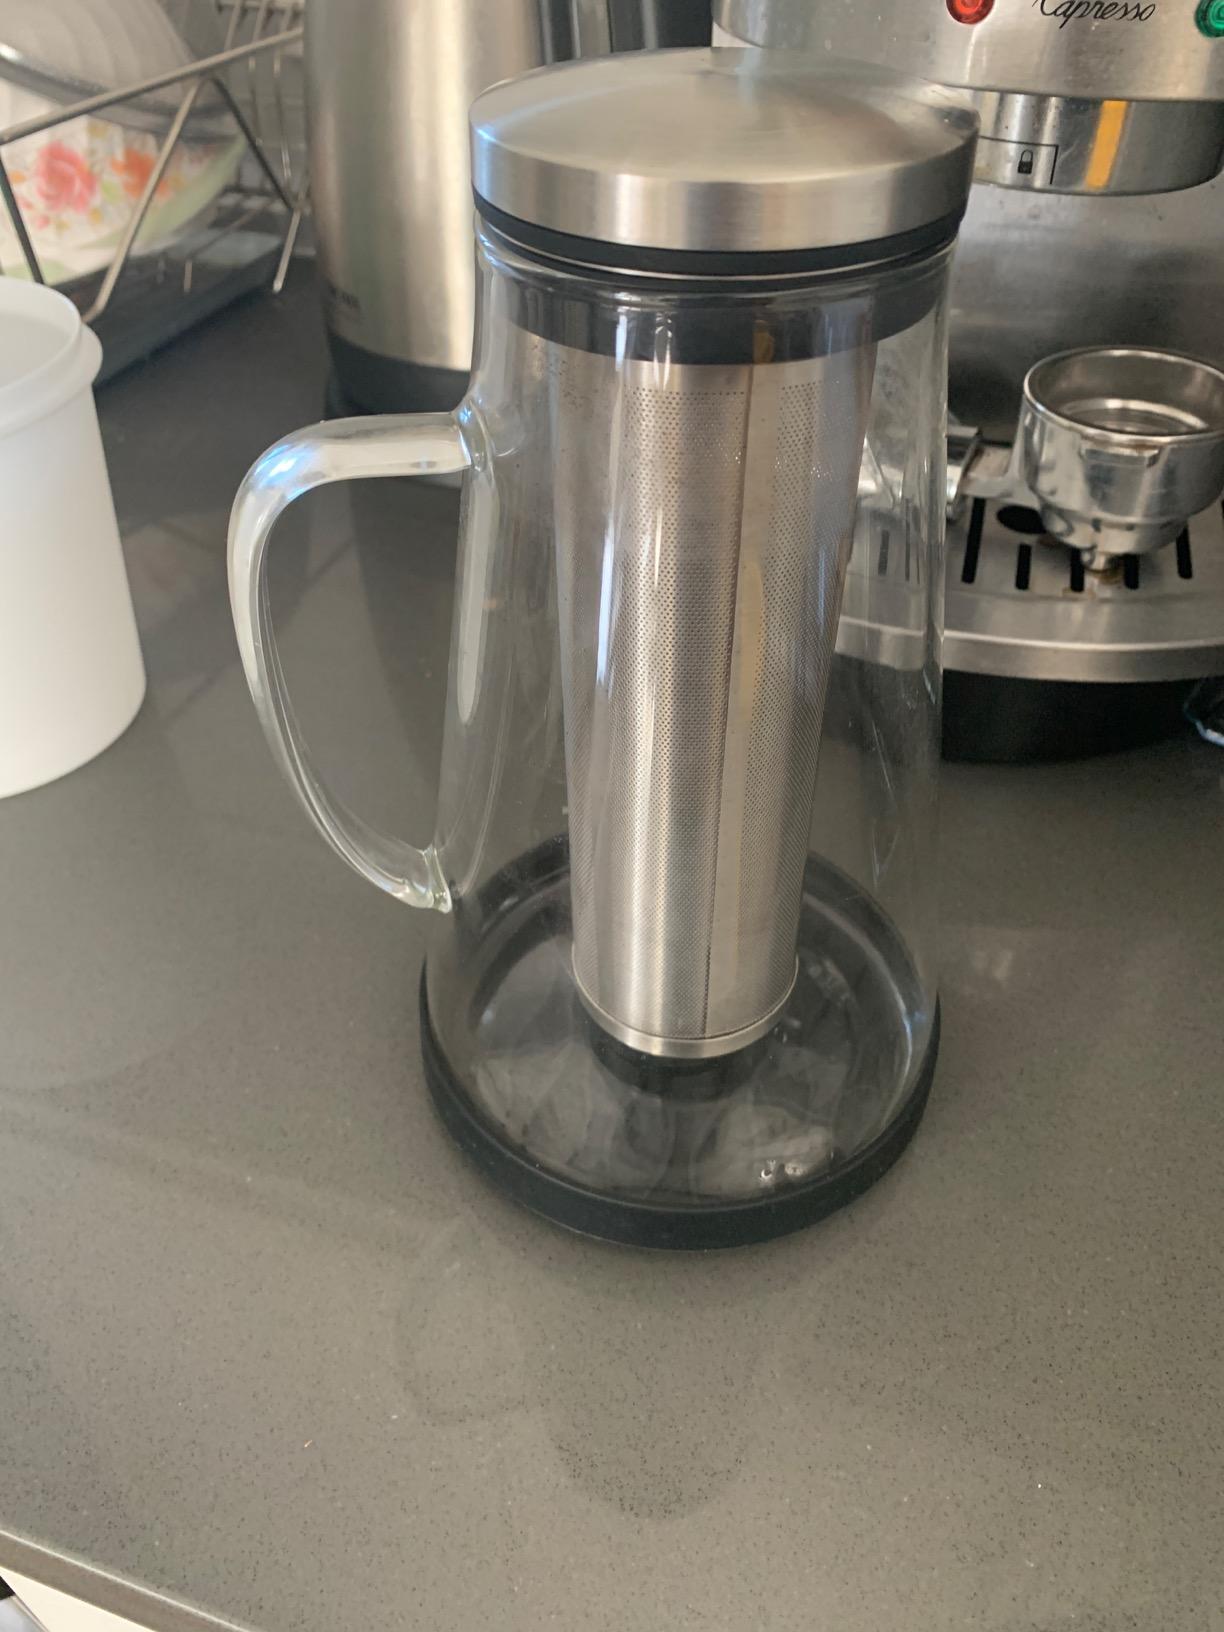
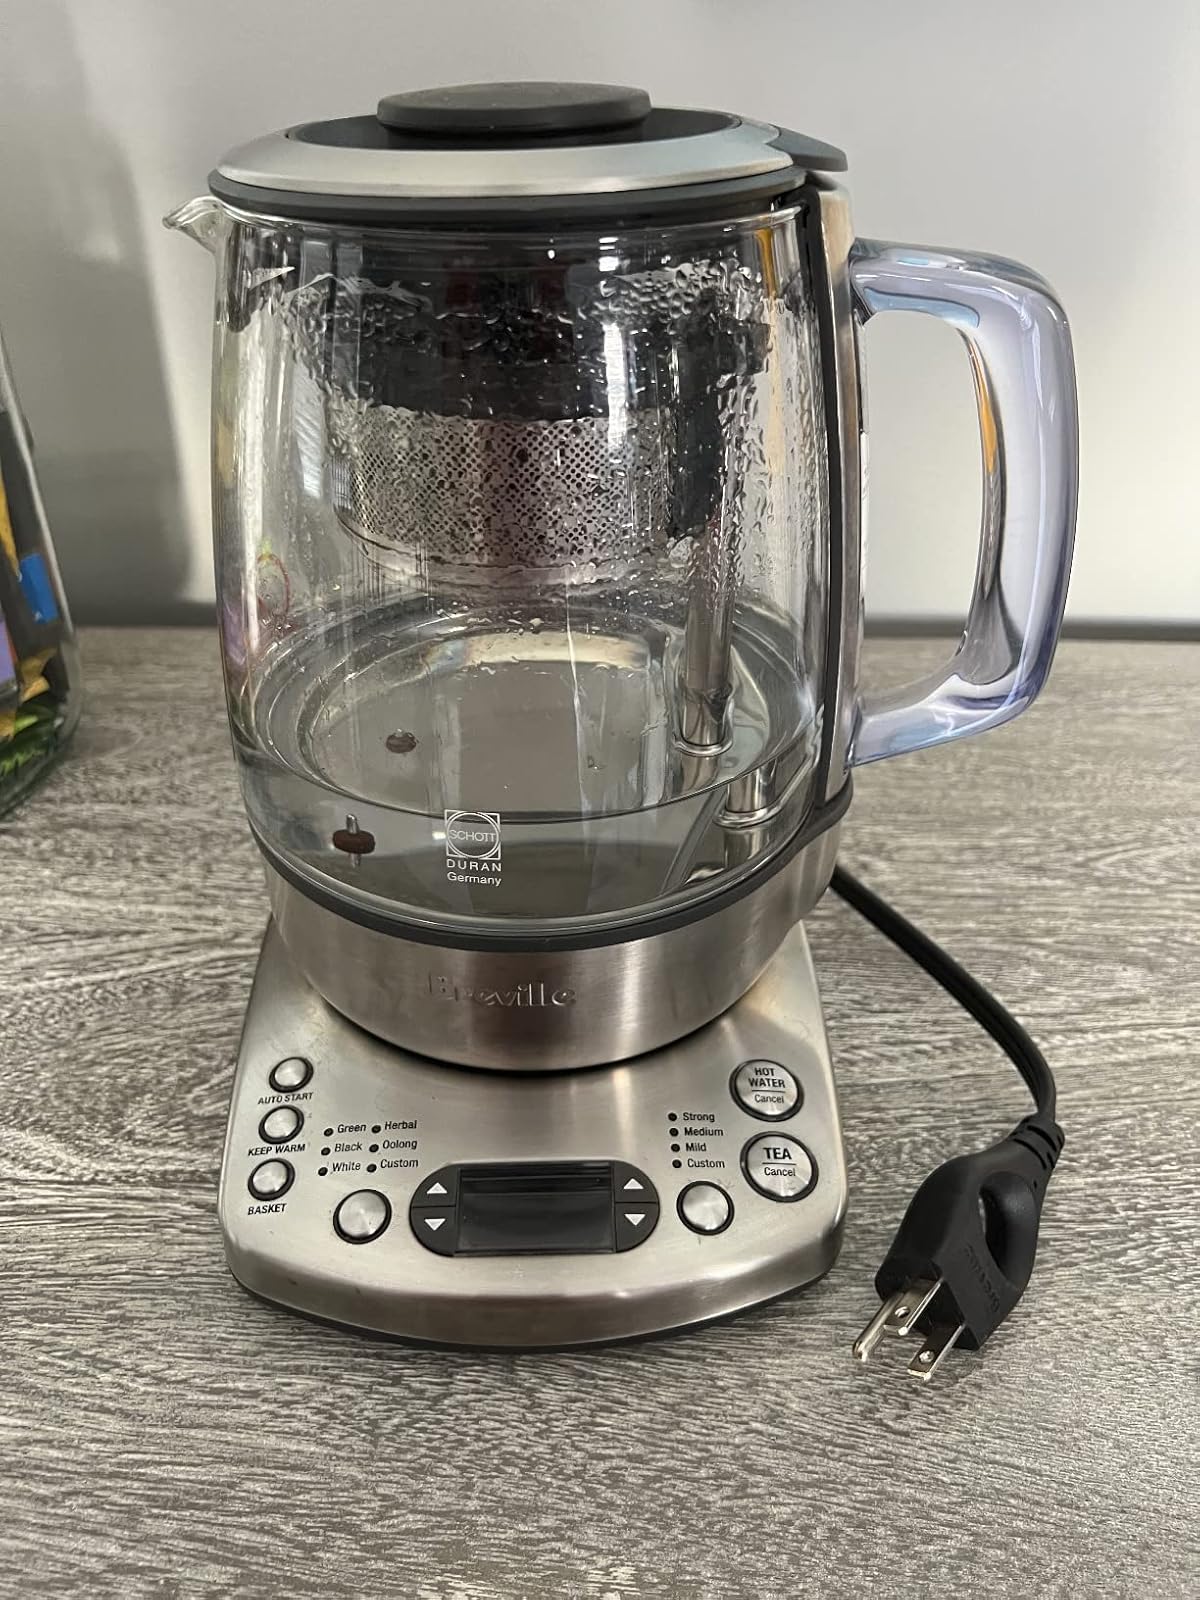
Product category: items_tea
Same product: no